Nannette Streicher

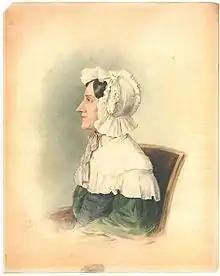
Nanette Streicher – ink drawing by Ludwig Krones, 1836

Nannette Streicher (née Anna-Maria Stein; 2 January 1769, Augsburg – 16 January 1833, Vienna) was a German piano maker, composer, music educator, writer and a close friend of Ludwig van Beethoven.